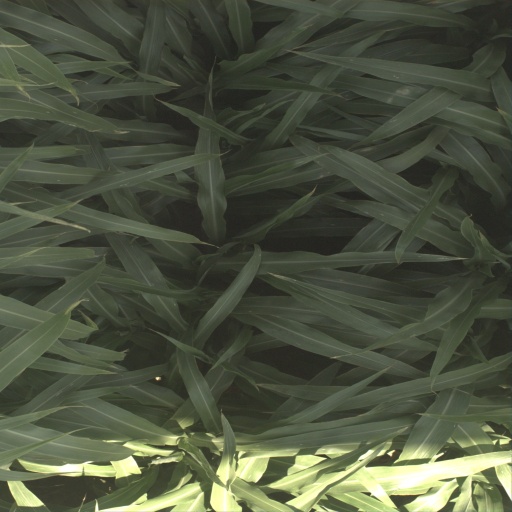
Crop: sorghum